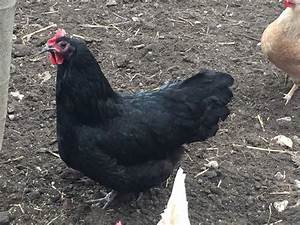
Label: gallina